Mermaid of Naples

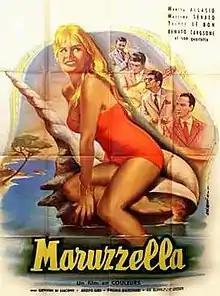

Mermaid of Naples is a 1956 Italian musical melodrama film directed by Luigi Capuano.